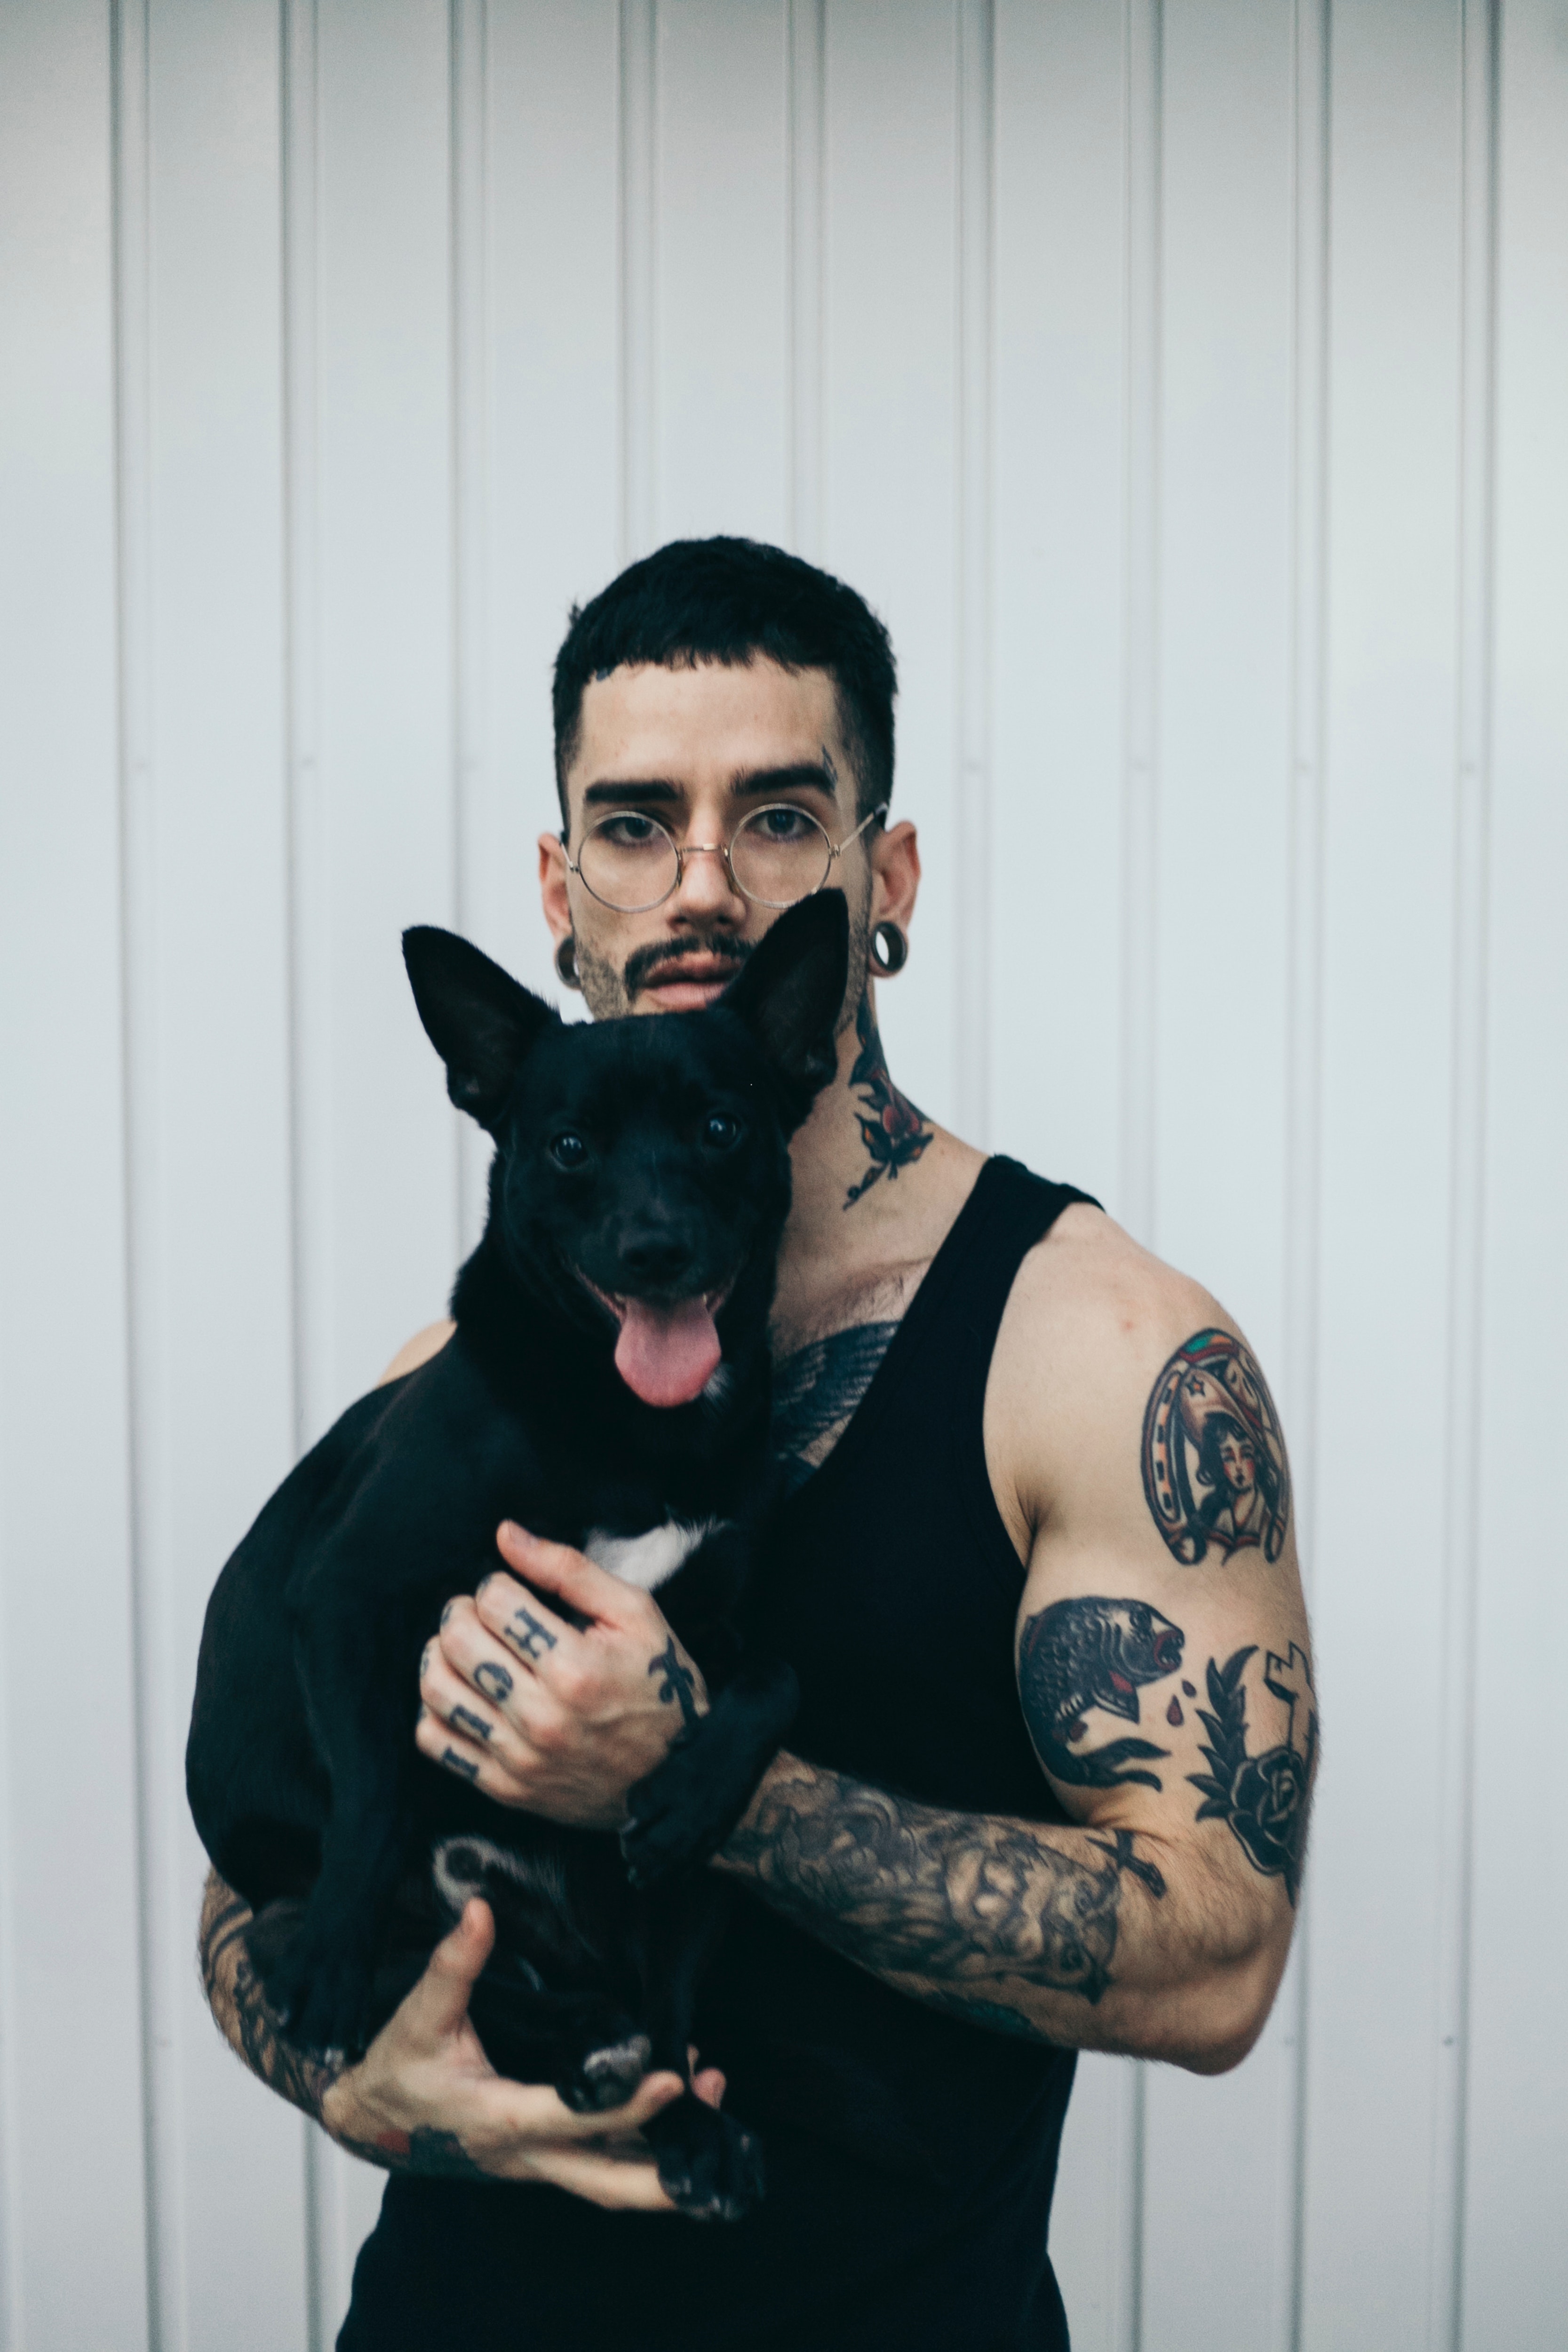
tattoo, canidae, dog, dog breed, facial hair, cool, muscle, carnivore, neck, non sporting group, beard, ear, whiskers